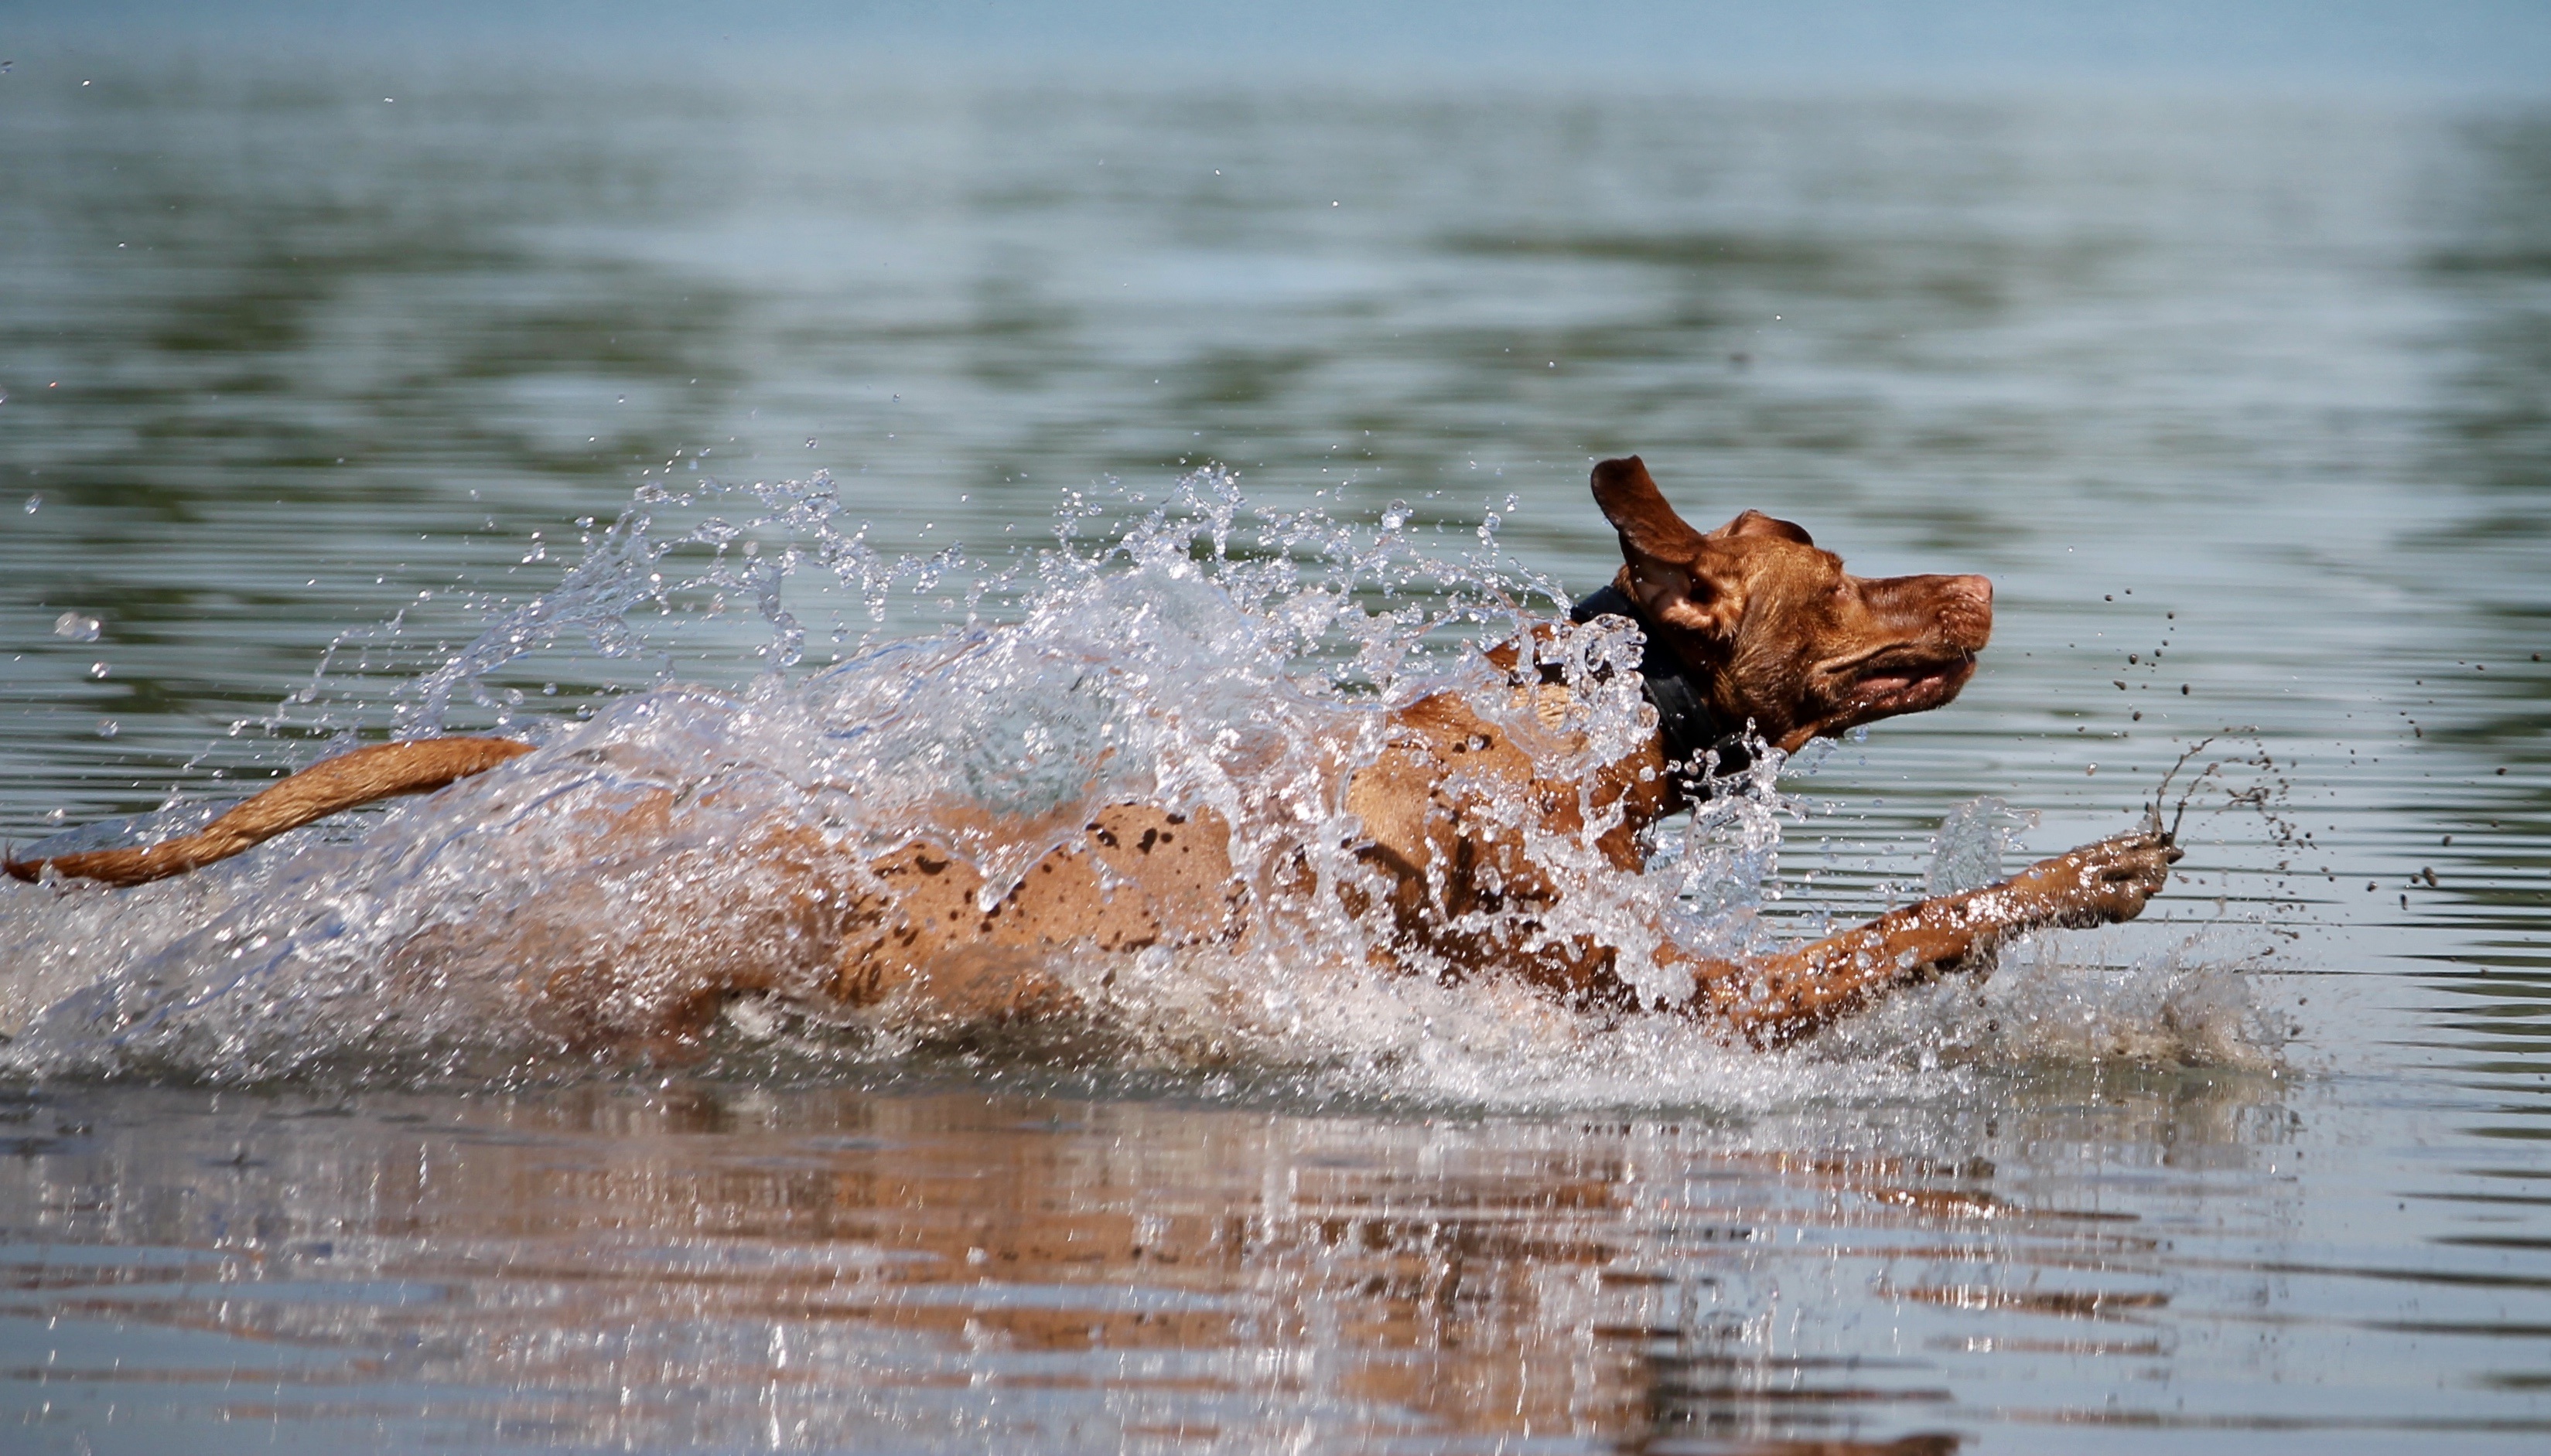
sea, water, wave, wet, dog, jump, wildlife, mud, swimming, joy, viszla, hippopotamus